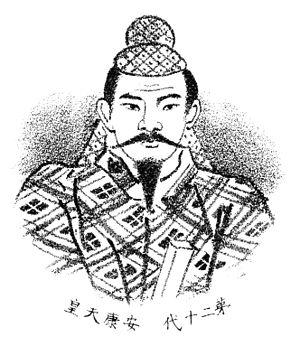
L'empereur Ankō était le vingtième empereur du Japon, selon l'ordre traditionnel de la succession. Aucune date ferme ne peut être assignée pour le règne de cet empereur, mais on situe son règne au milieu du Vᵉ siècle, de 455 à 456, bien qu'on n'en connaisse pas les dates avec certitude. La tradition lui attribue cependant des dates de vie de 401 à 456 et situe son règne à partir de 454.